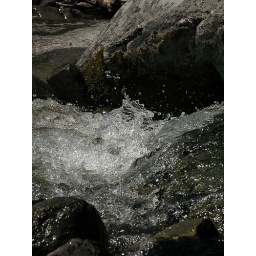
water splashing and crashing over the rocks